Uniforms of the United States Navy

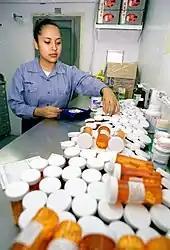
A navy corpsman in 1999 wearing the "dungaree" uniform

Naval Academy midshipmen, in addition to standard Navy officer uniforms, also wear parade dress of traditional 19th-century military cut, waist-length tunics with stand collars and double rows of gold buttons.